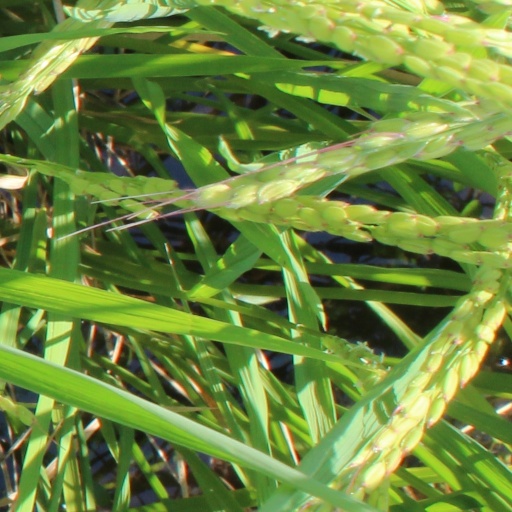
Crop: rice